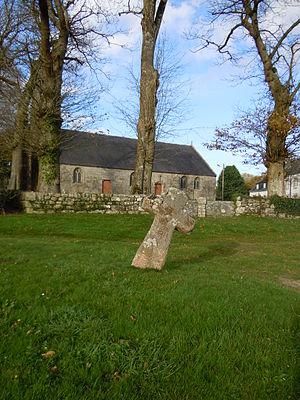
vue d'ensemble de la chapelle de Coadry de Scaër et d'une des deux croix situées à proximité. (Finistère)
La Chapelle Saint-Sauveur de Coadry est située sur la commune de Scaër, dans le département du Finistère. Elle est inscrite aux monuments historiques depuis le 17 mai 1933.